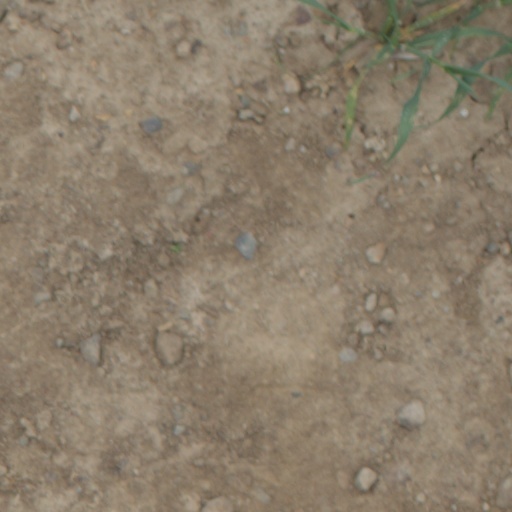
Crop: wheat